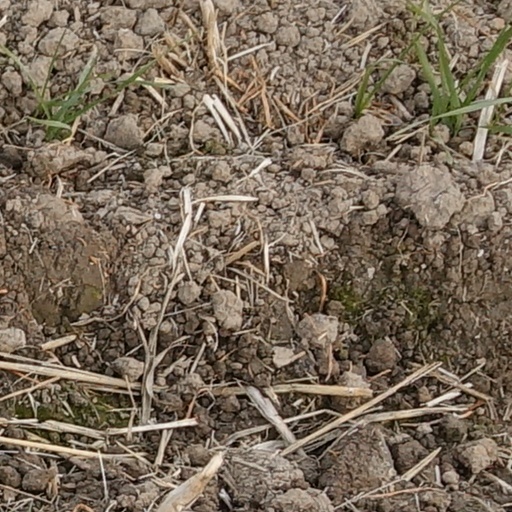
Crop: wheat